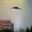
Label: airplane